Describe the emotion expressed in this image:  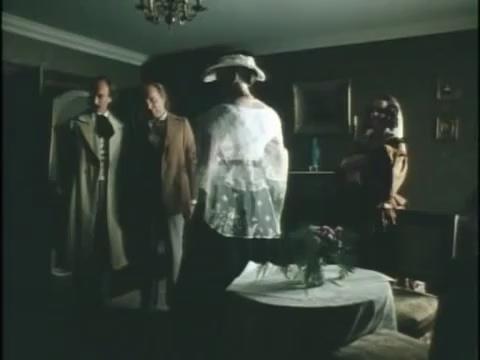
This person displays Suffering, valence and arousal with low intensity.